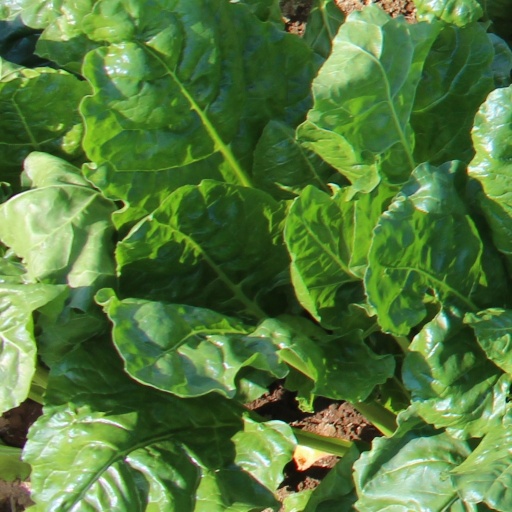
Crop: sugar beet